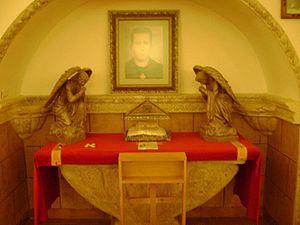
Pierre de Jésus Maldonado, né le 15 juin 1892 à Chihuahua et mort fusillé le 11 février 1937 à Chihuahua, est un prêtre catholique mexicain, martyr de la révolte des Cristeros. Vénéré comme saint par l'Église catholique il est liturgiquement commémoré le 11 février.